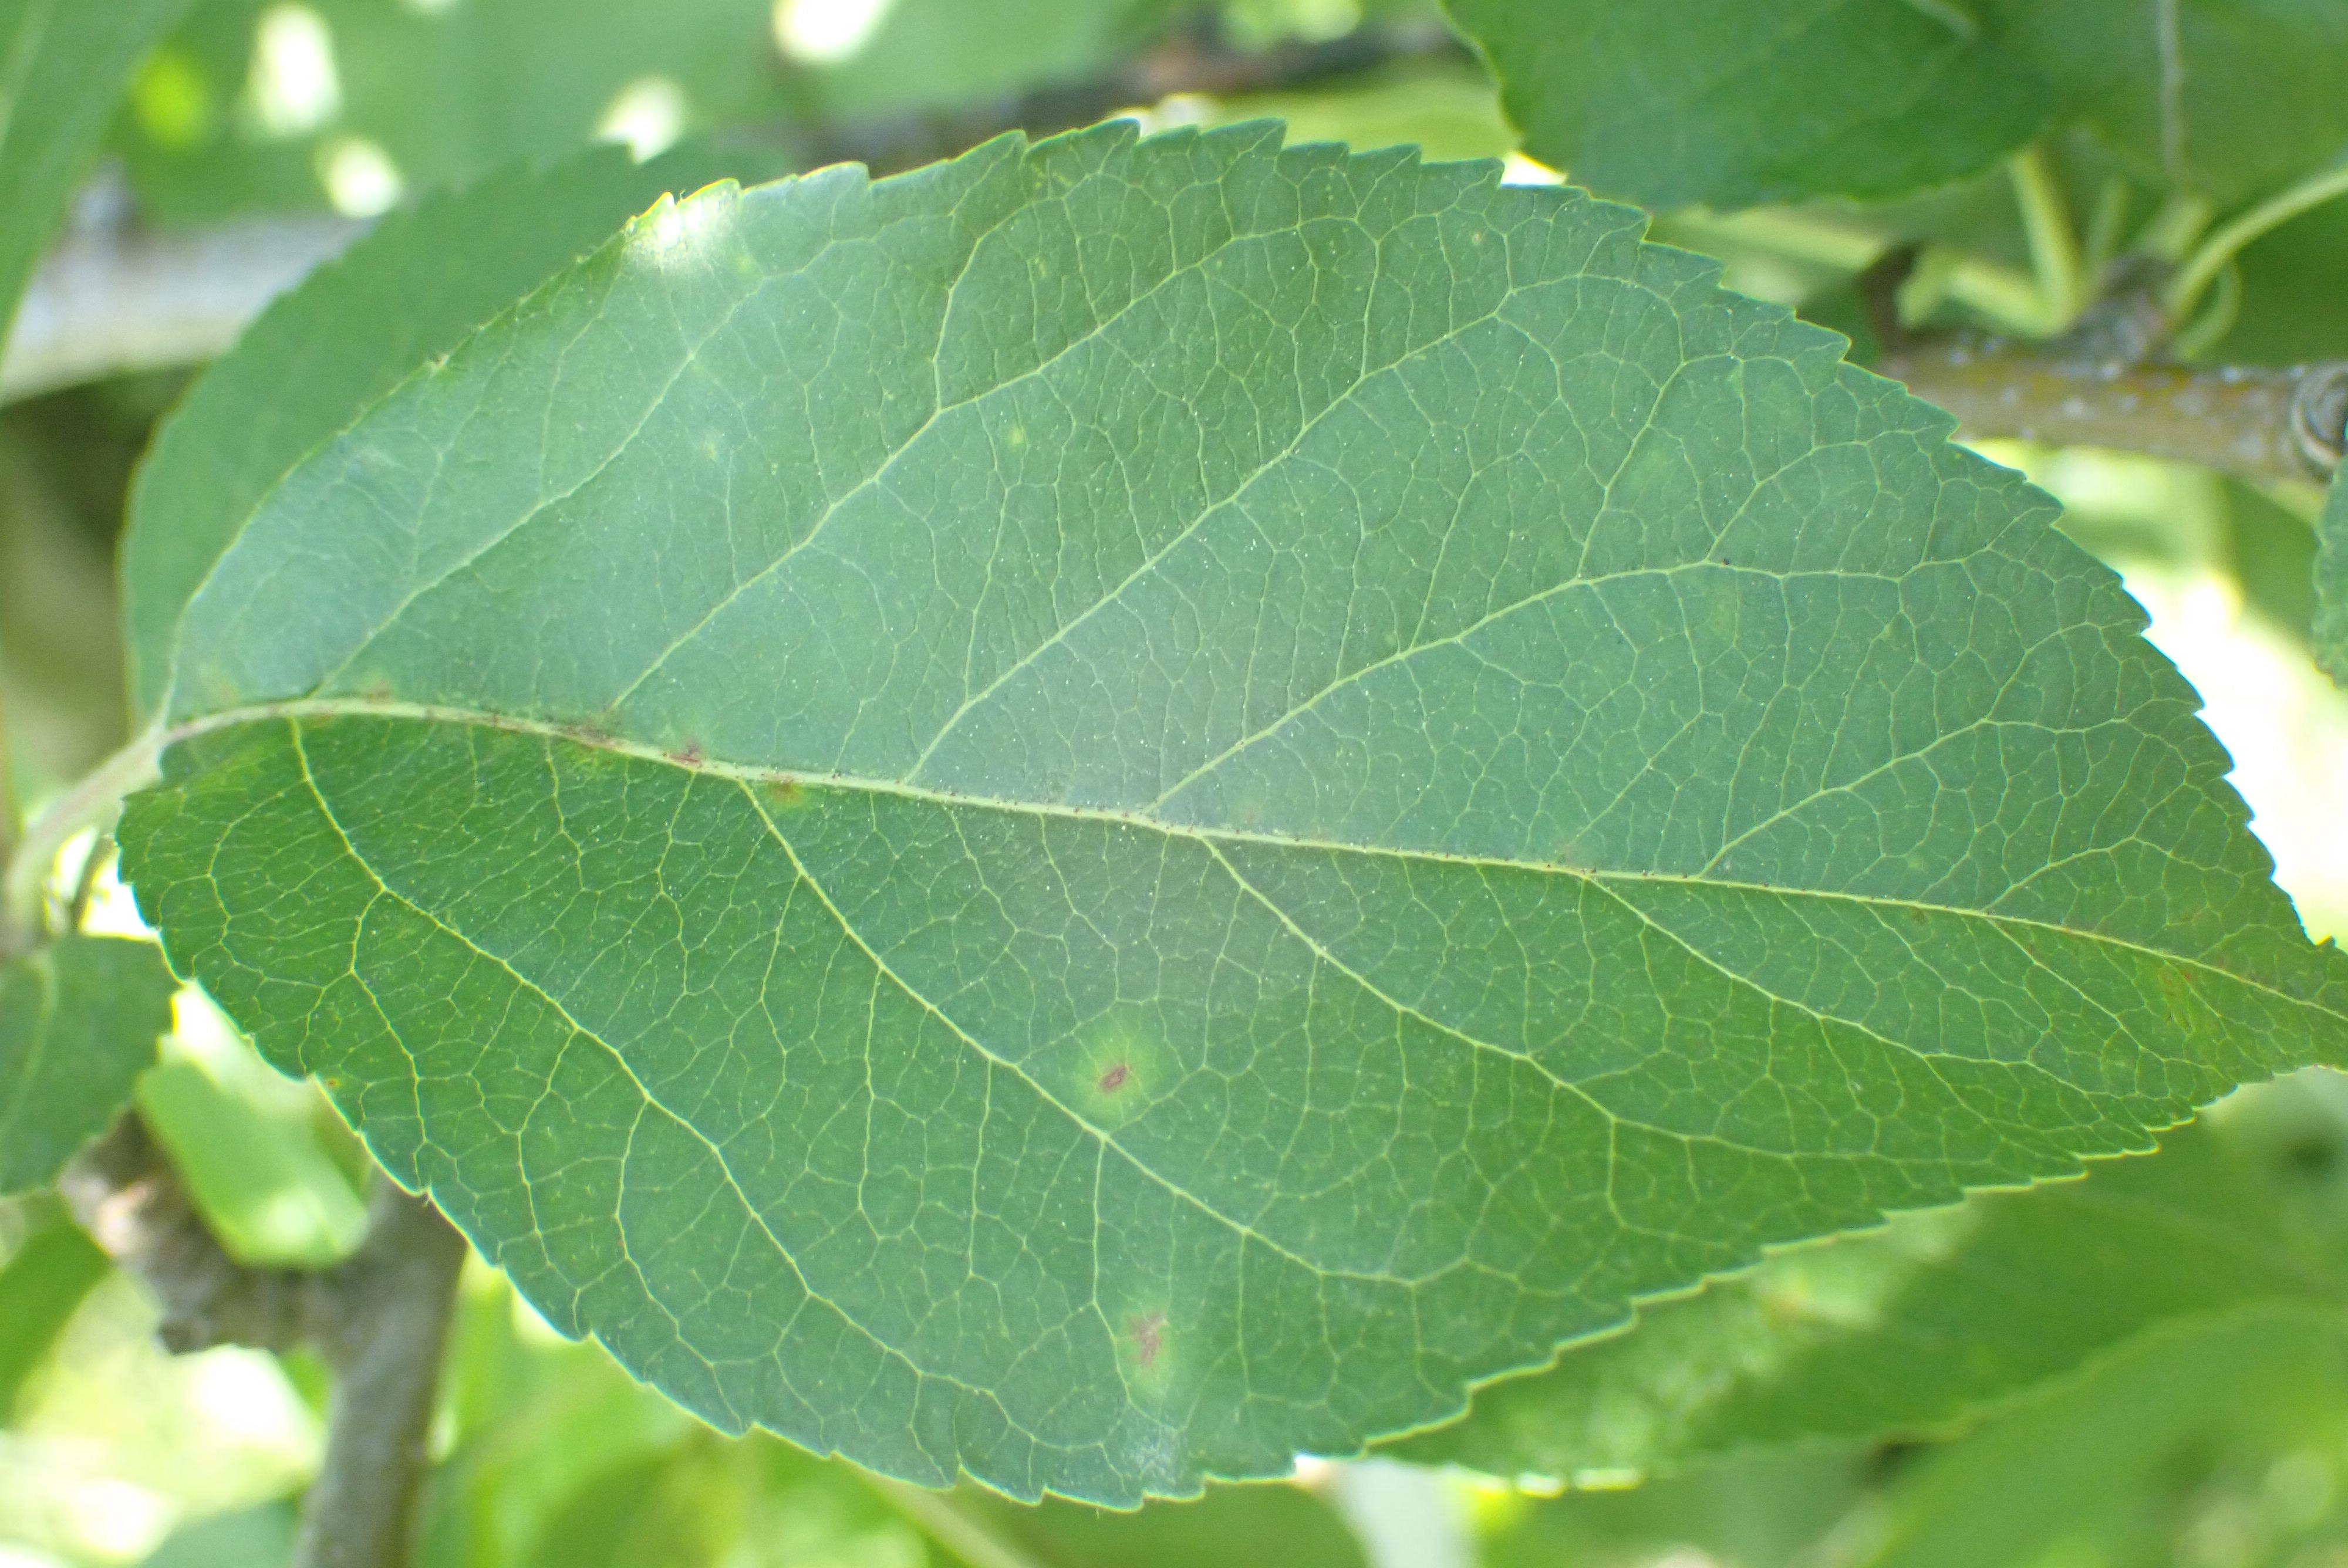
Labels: scab